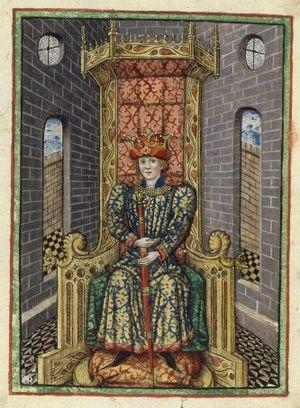
Pierre IV d'Aragon